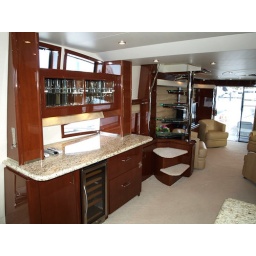
The owners elected to remove the dinette and use the table in sky lounge.